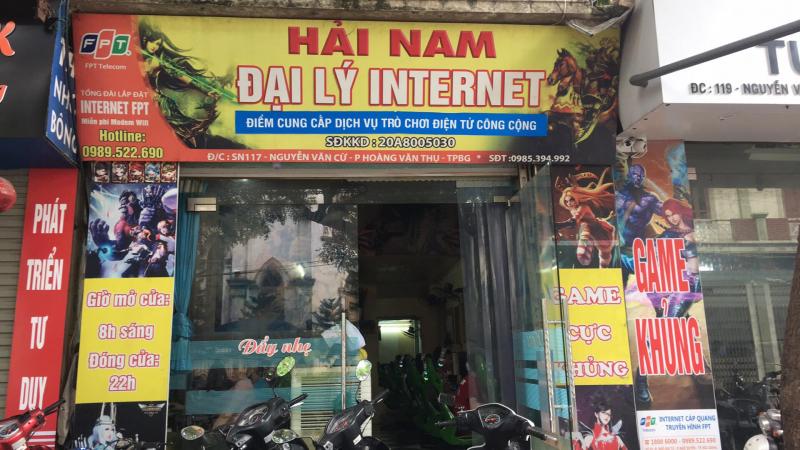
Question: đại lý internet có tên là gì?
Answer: tên là hải nam